CompuServe

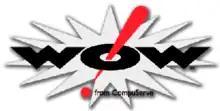
The WOW! logo

Wow! (styled WOW!) was an unlimited-access flat-rate online service operated by CompuServe, starting March 1996; its closure was announced by November of the same year, to be effective at the end of January 1997.